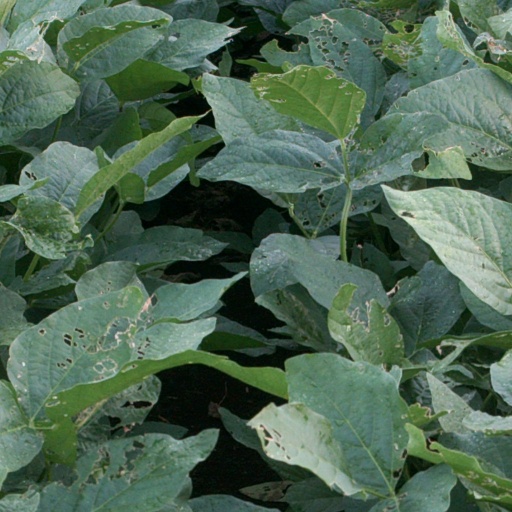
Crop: soybean